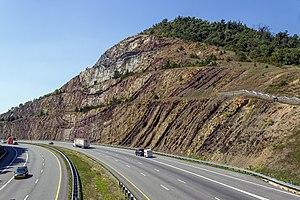
Syncline de Sideling Hill exposée dans le tronçon d'Autoroute 68 situé à l’ouest de Hancock, Maryland, États-Unis